Cayuga Lake

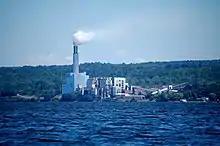
AES Cayuga, on the eastern shore of the lake

The AES Coal Power plant was shut down in August 2019, and there are plans to convert it into a data center in the near future. The plant used to use Cayuga Lake as a cooling source. In the late 1960s, citizens successfully opposed the construction of an 830-MW nuclear power plant on the shore of Cayuga Lake.